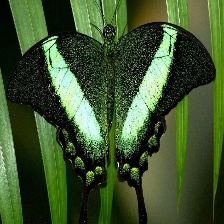
Species: BANDED PEACOCK